Economy of the Republic of Artsakh

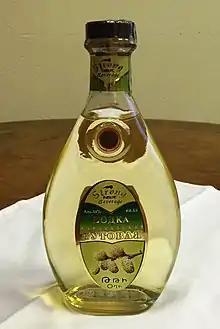
Mulberry vodka

ArtsakhBank has been operational since 1996 and has branches in Stepanakert and throughout various locations in Nagorno-Karabakh. It employs 243 people. Some of the leading Armenian banks also have branches in Nagorno Karabakh.